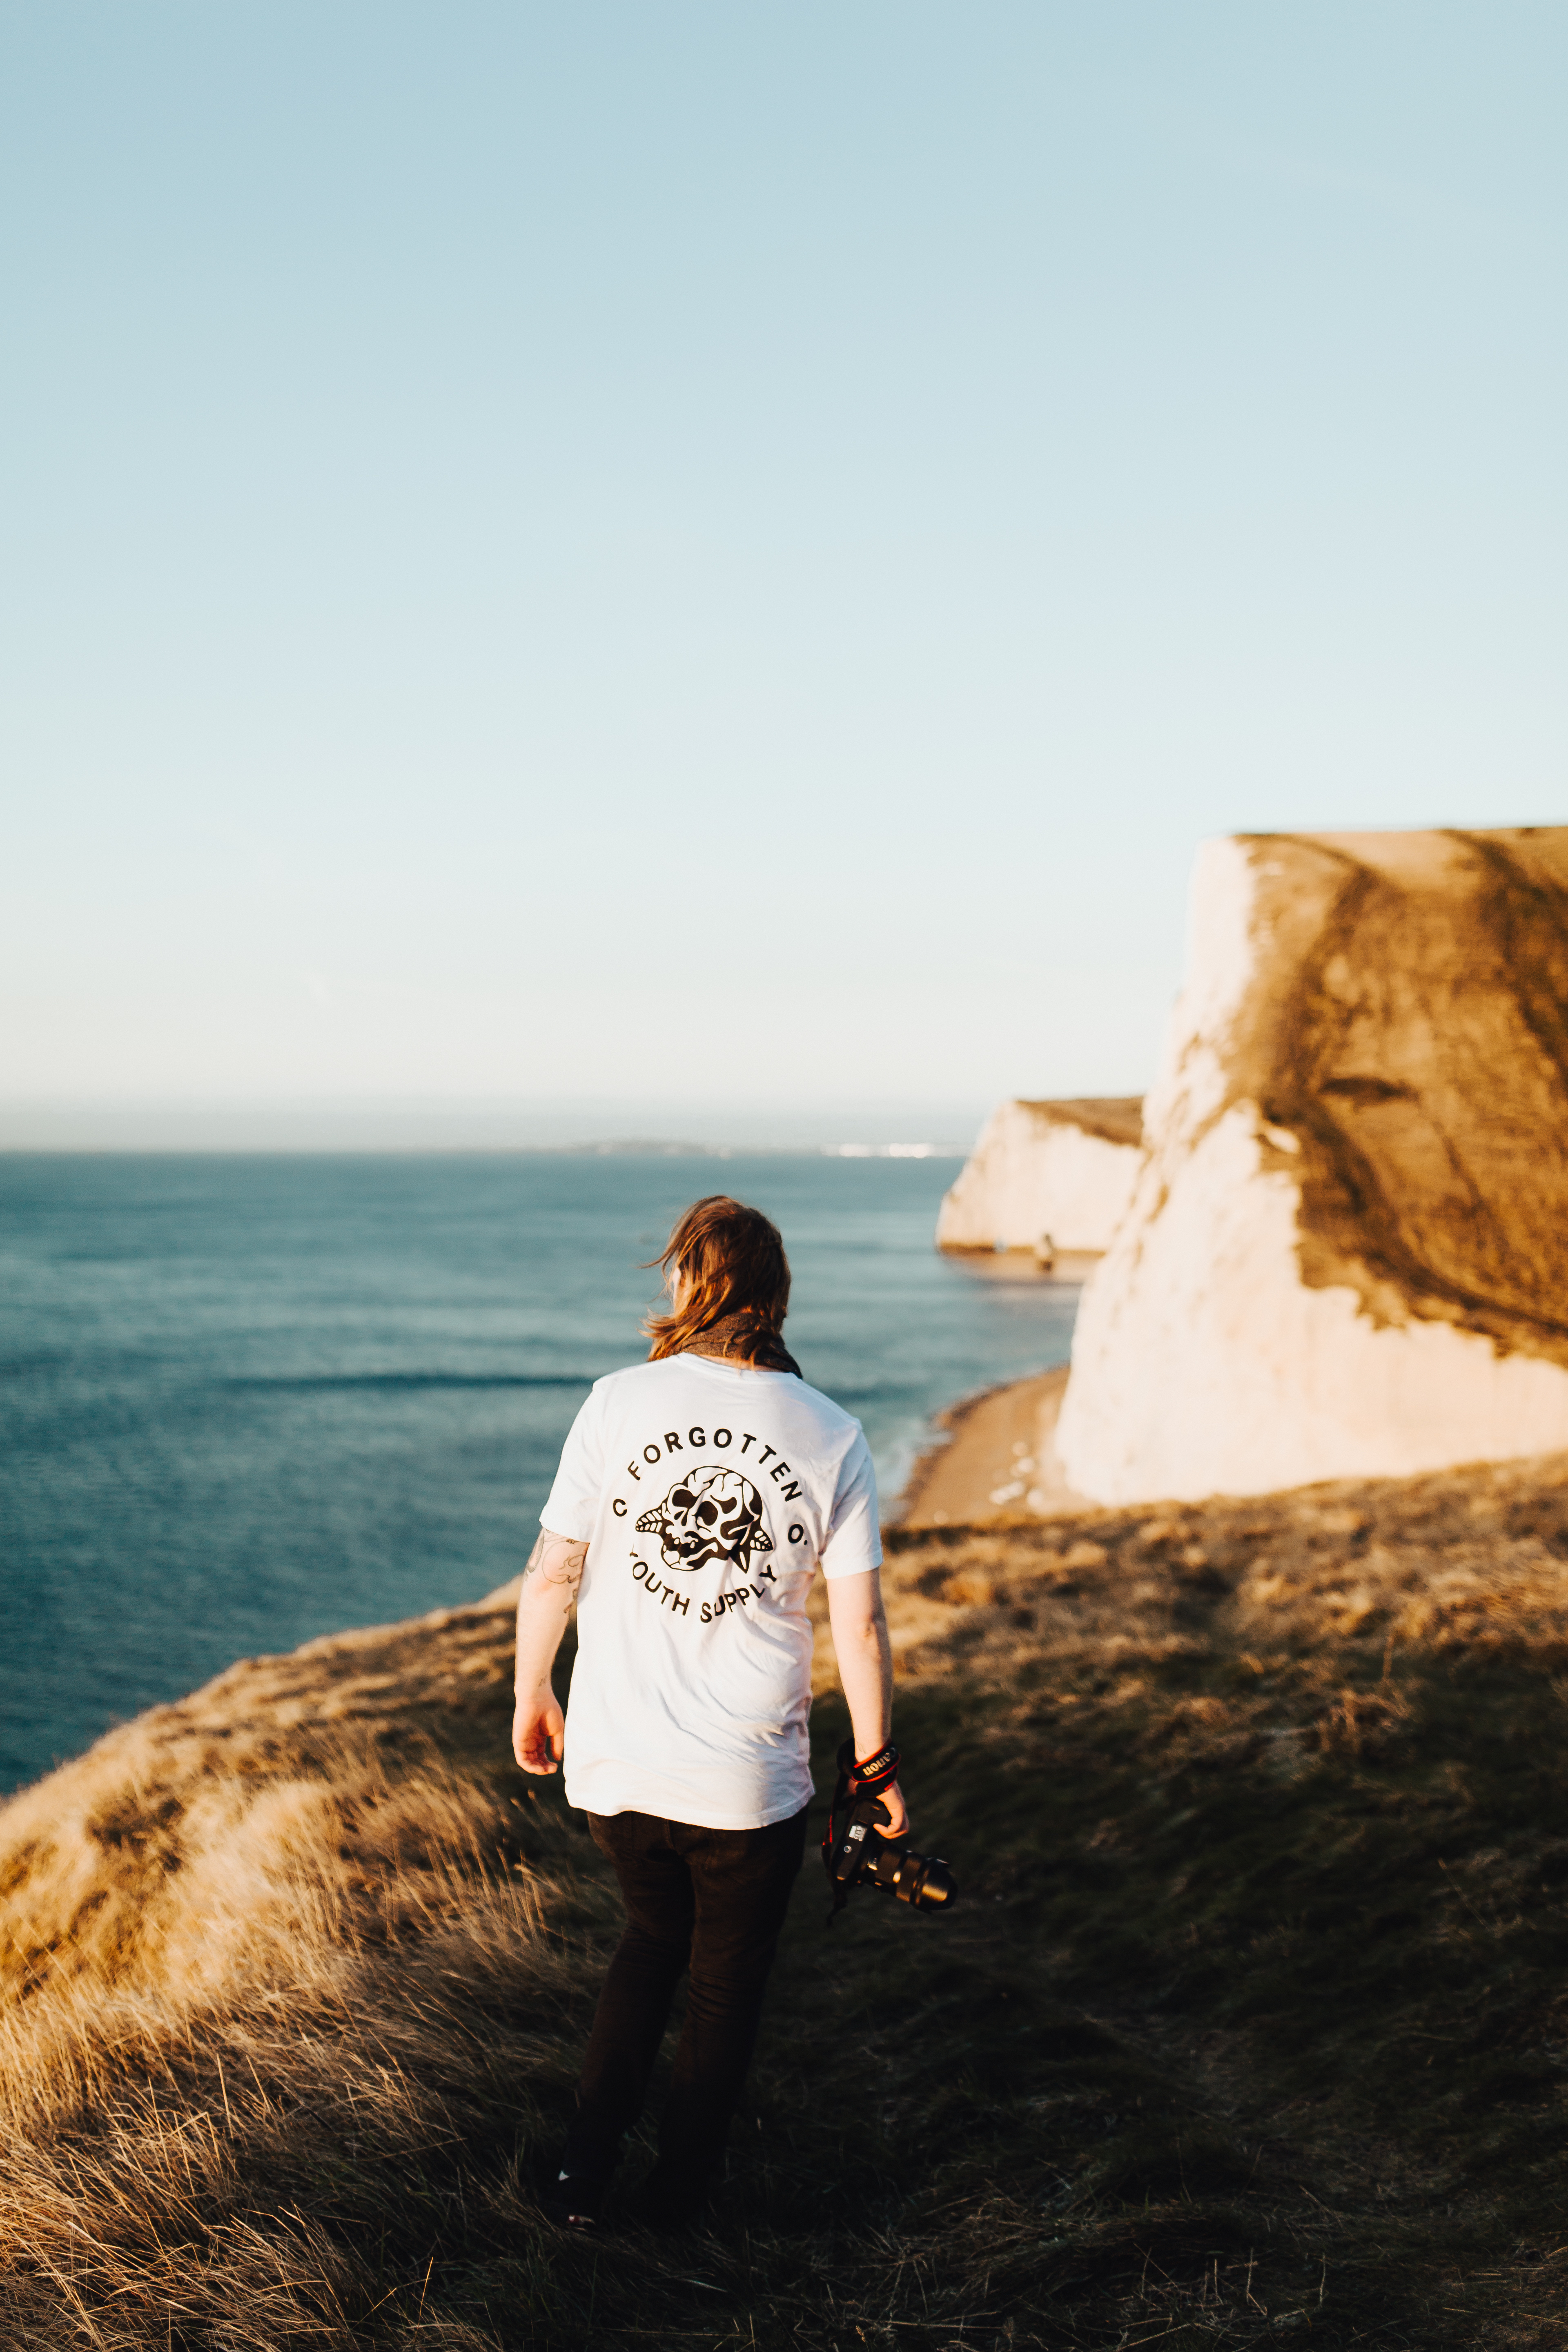
man, beach, sea, coast, sand, rock, ocean, horizon, photographer, shore, wave, vacation, male, guy, cliff, bay, tshirt, terrain, photograph, cape